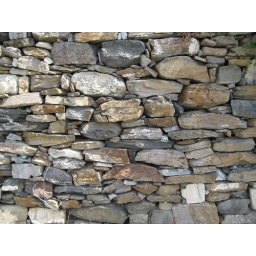
Stone wall along the side of the road around the vineyards of the Wachau.